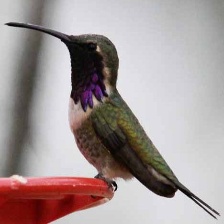
Species: LUCIFER HUMMINGBIRD
Scientific name: CALOTHORAX LUCIFER
ImageNet parent category: hummingbird